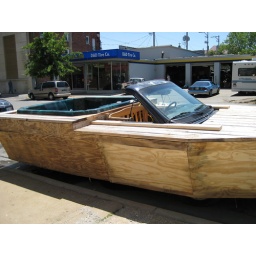
a car with built in hot tub - Lawrence, Kansas